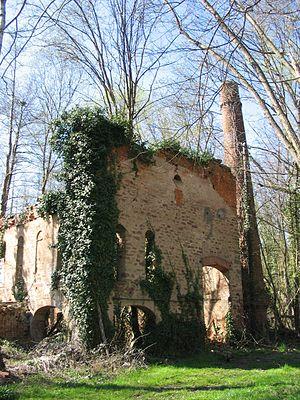
Wasselonne [vaslɔn] est une commune française, ancien chef-lieu de canton, désormais rattachée au Canton de Saverne dans le département du Bas-Rhin, en région Grand Est.
L’histoire de Wasselonne, commune française du département du Bas-Rhin dans la région Alsace est très riche en événements.